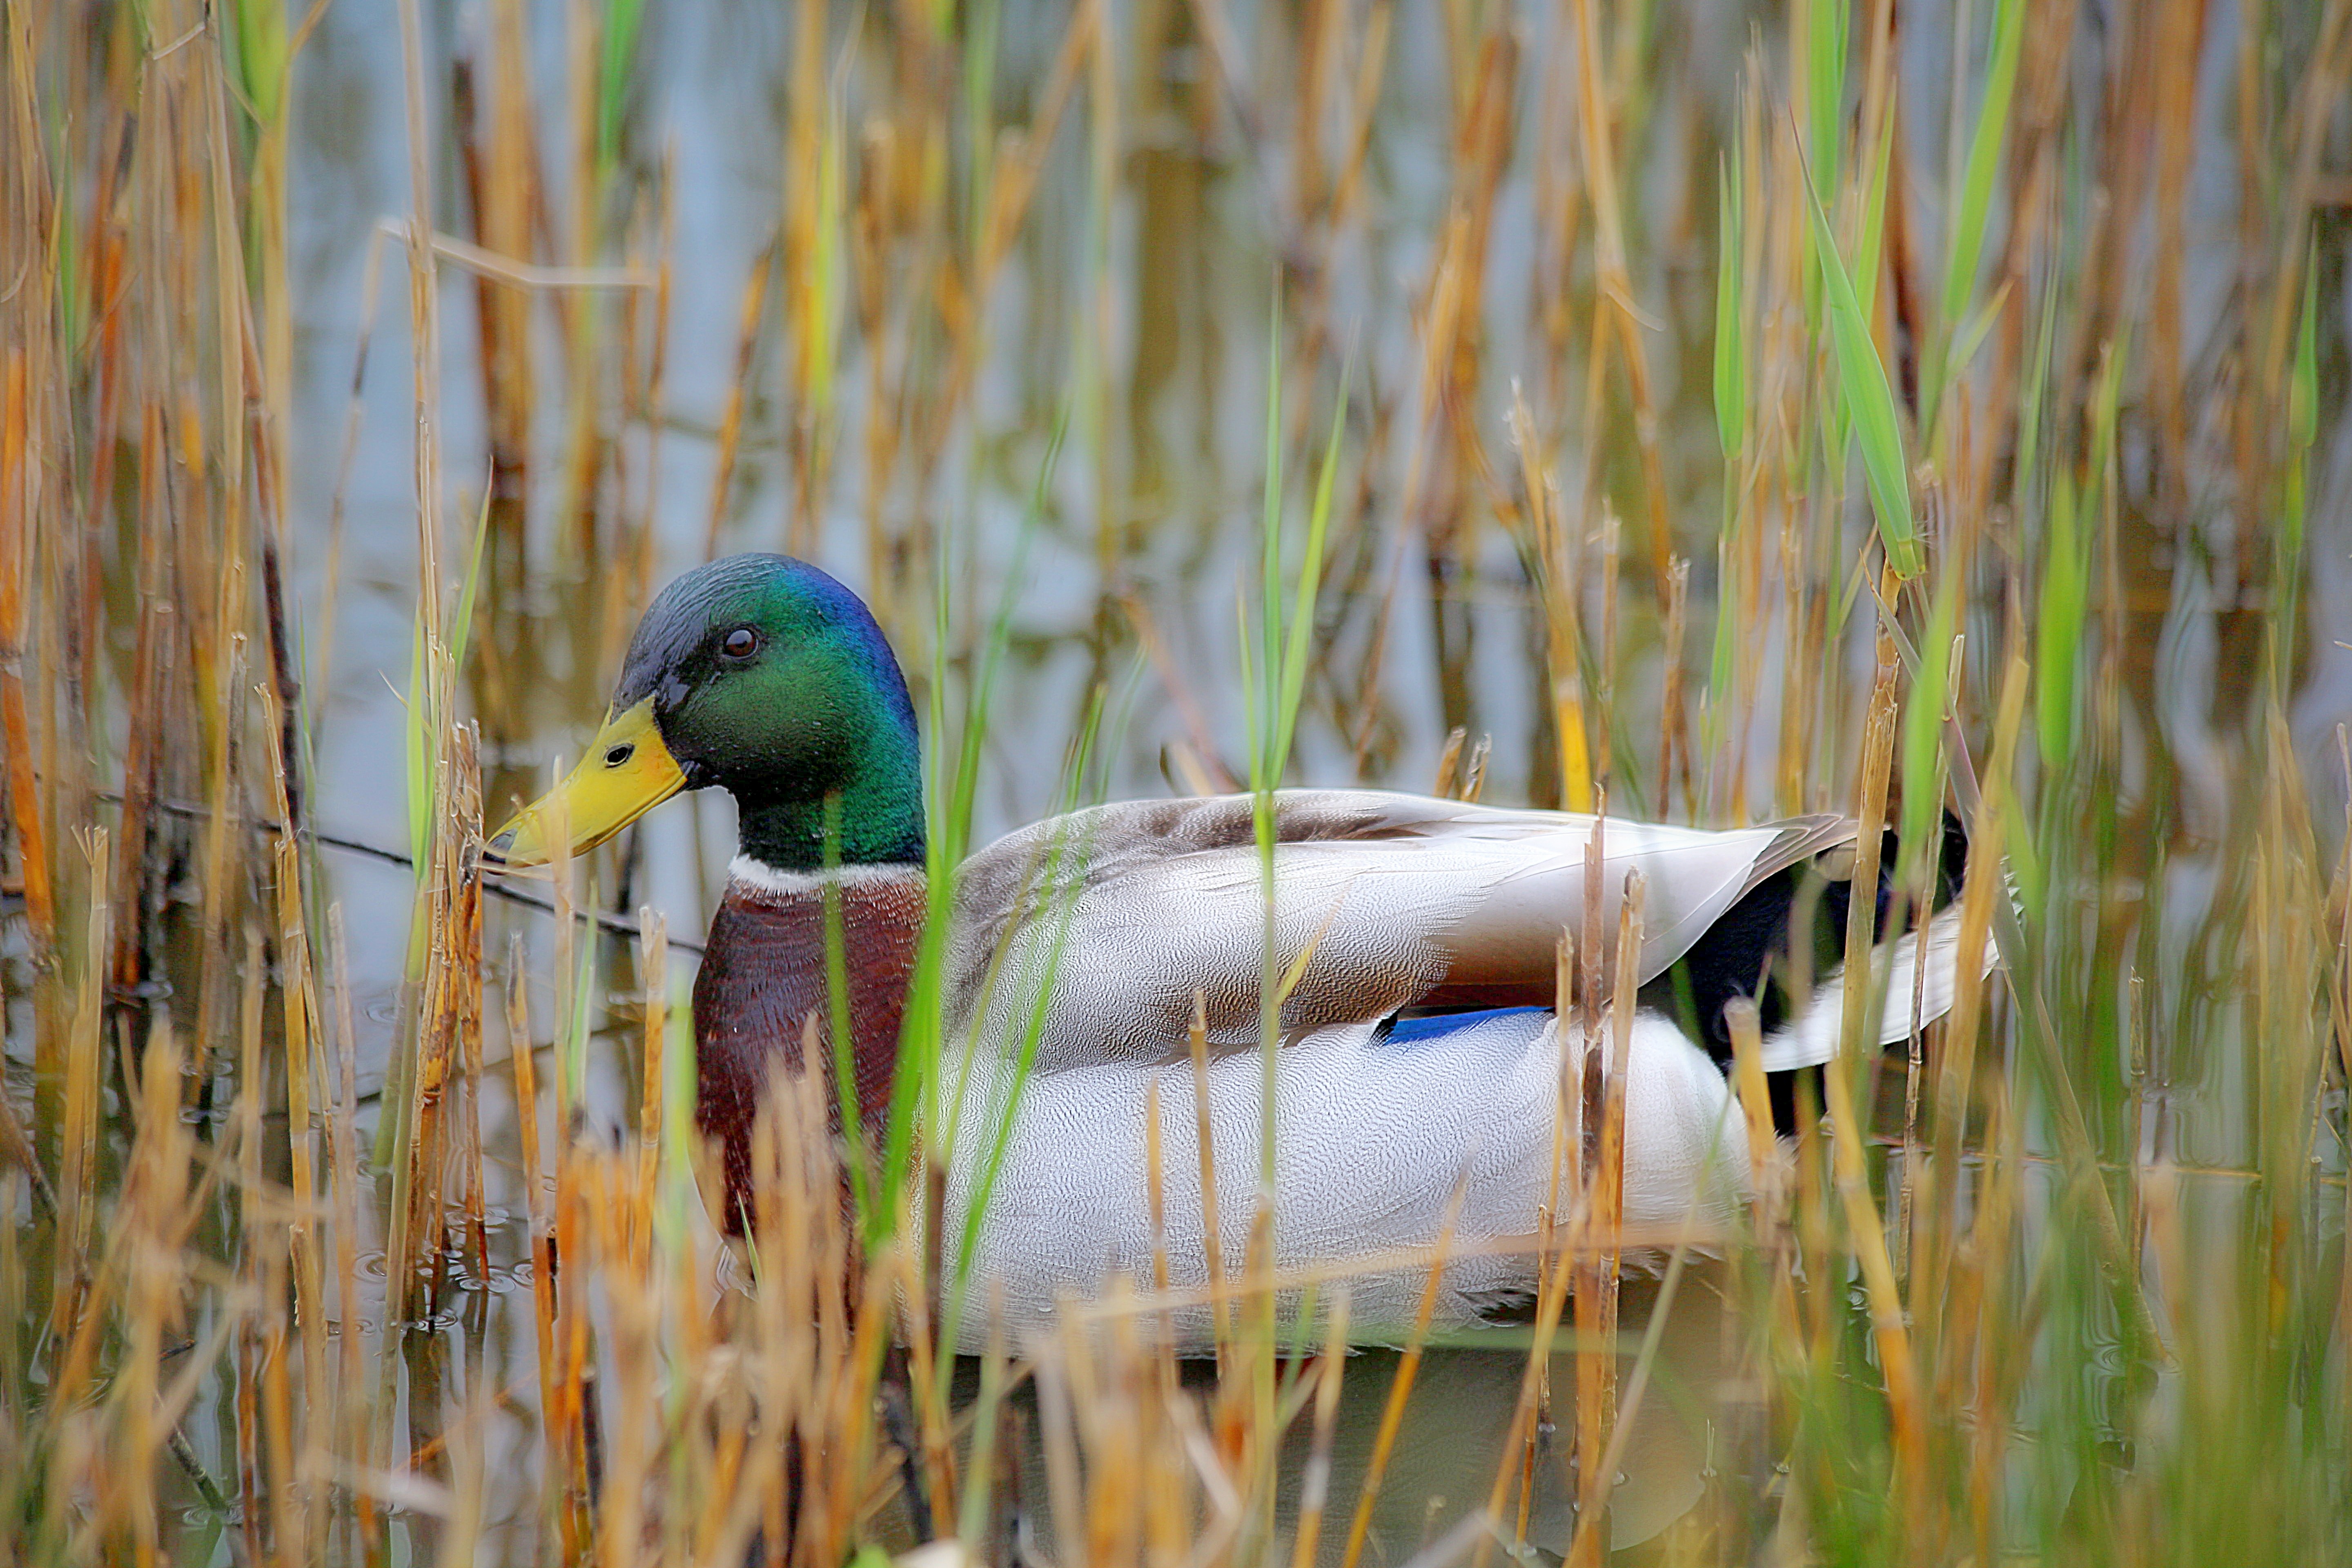
water, nature, grass, bird, prairie, pen, animal, wildlife, green, beak, fauna, plumage, duck, animals, wetland, vertebrate, habitat, waterfowl, water bird, mallard, volatile, green collar, ducks geese and swans